Answer in natural language. Which point is closer to the camera taking this photo, point A  or point B? Choose between the following options: B or A
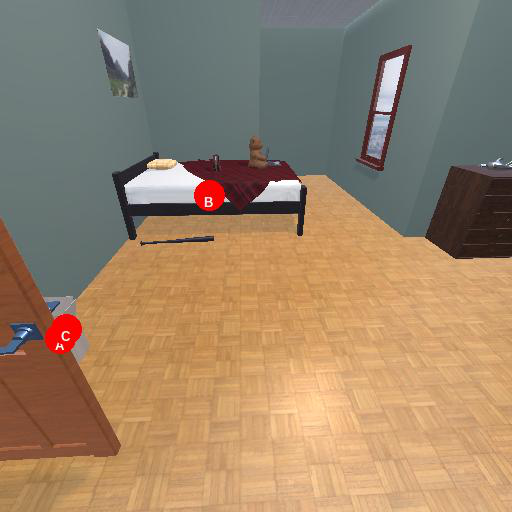
<answer>A</answer>